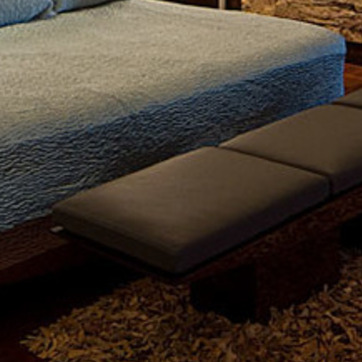
Material: leather